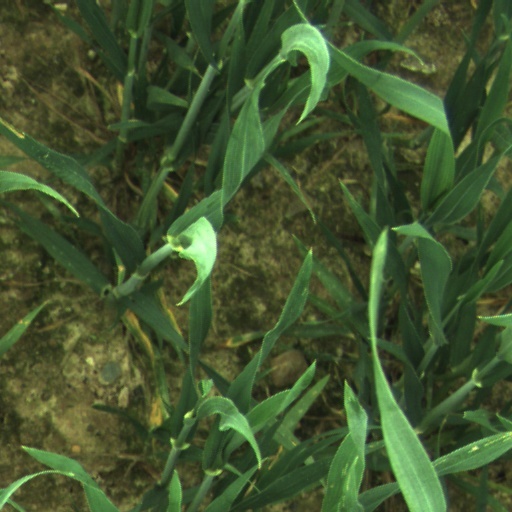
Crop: wheat